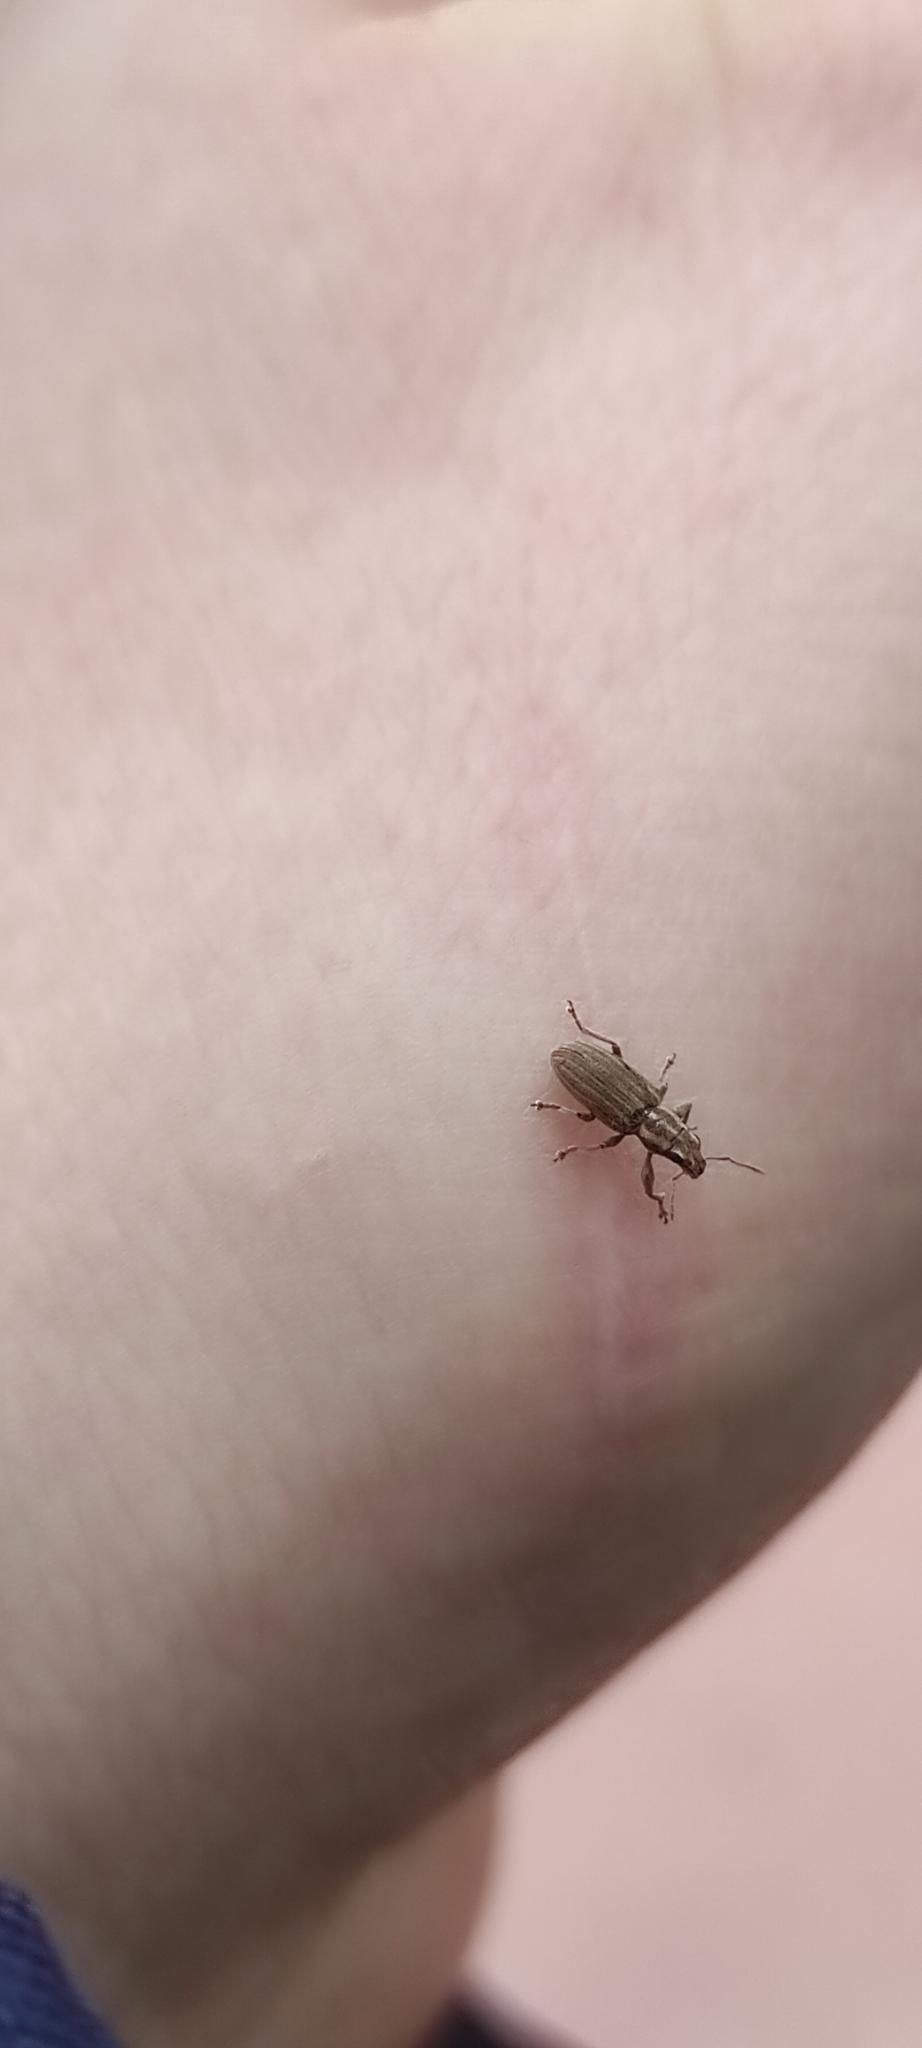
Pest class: pea_leaf_weevil